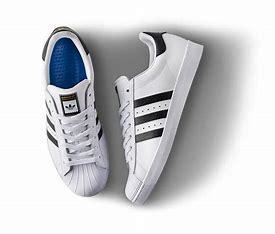
Brand: adidas
Model: Superstar Skate